Horncastle Roman walls

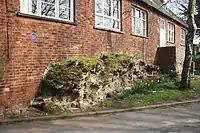

The Roman walls at Horncastle form the remnants of the defensive wall of a Roman castra in the town of Horncastle, Lincolnshire, England. The six remaining parts of the wall are all Grade I listed structures, and are collectively a scheduled monument.